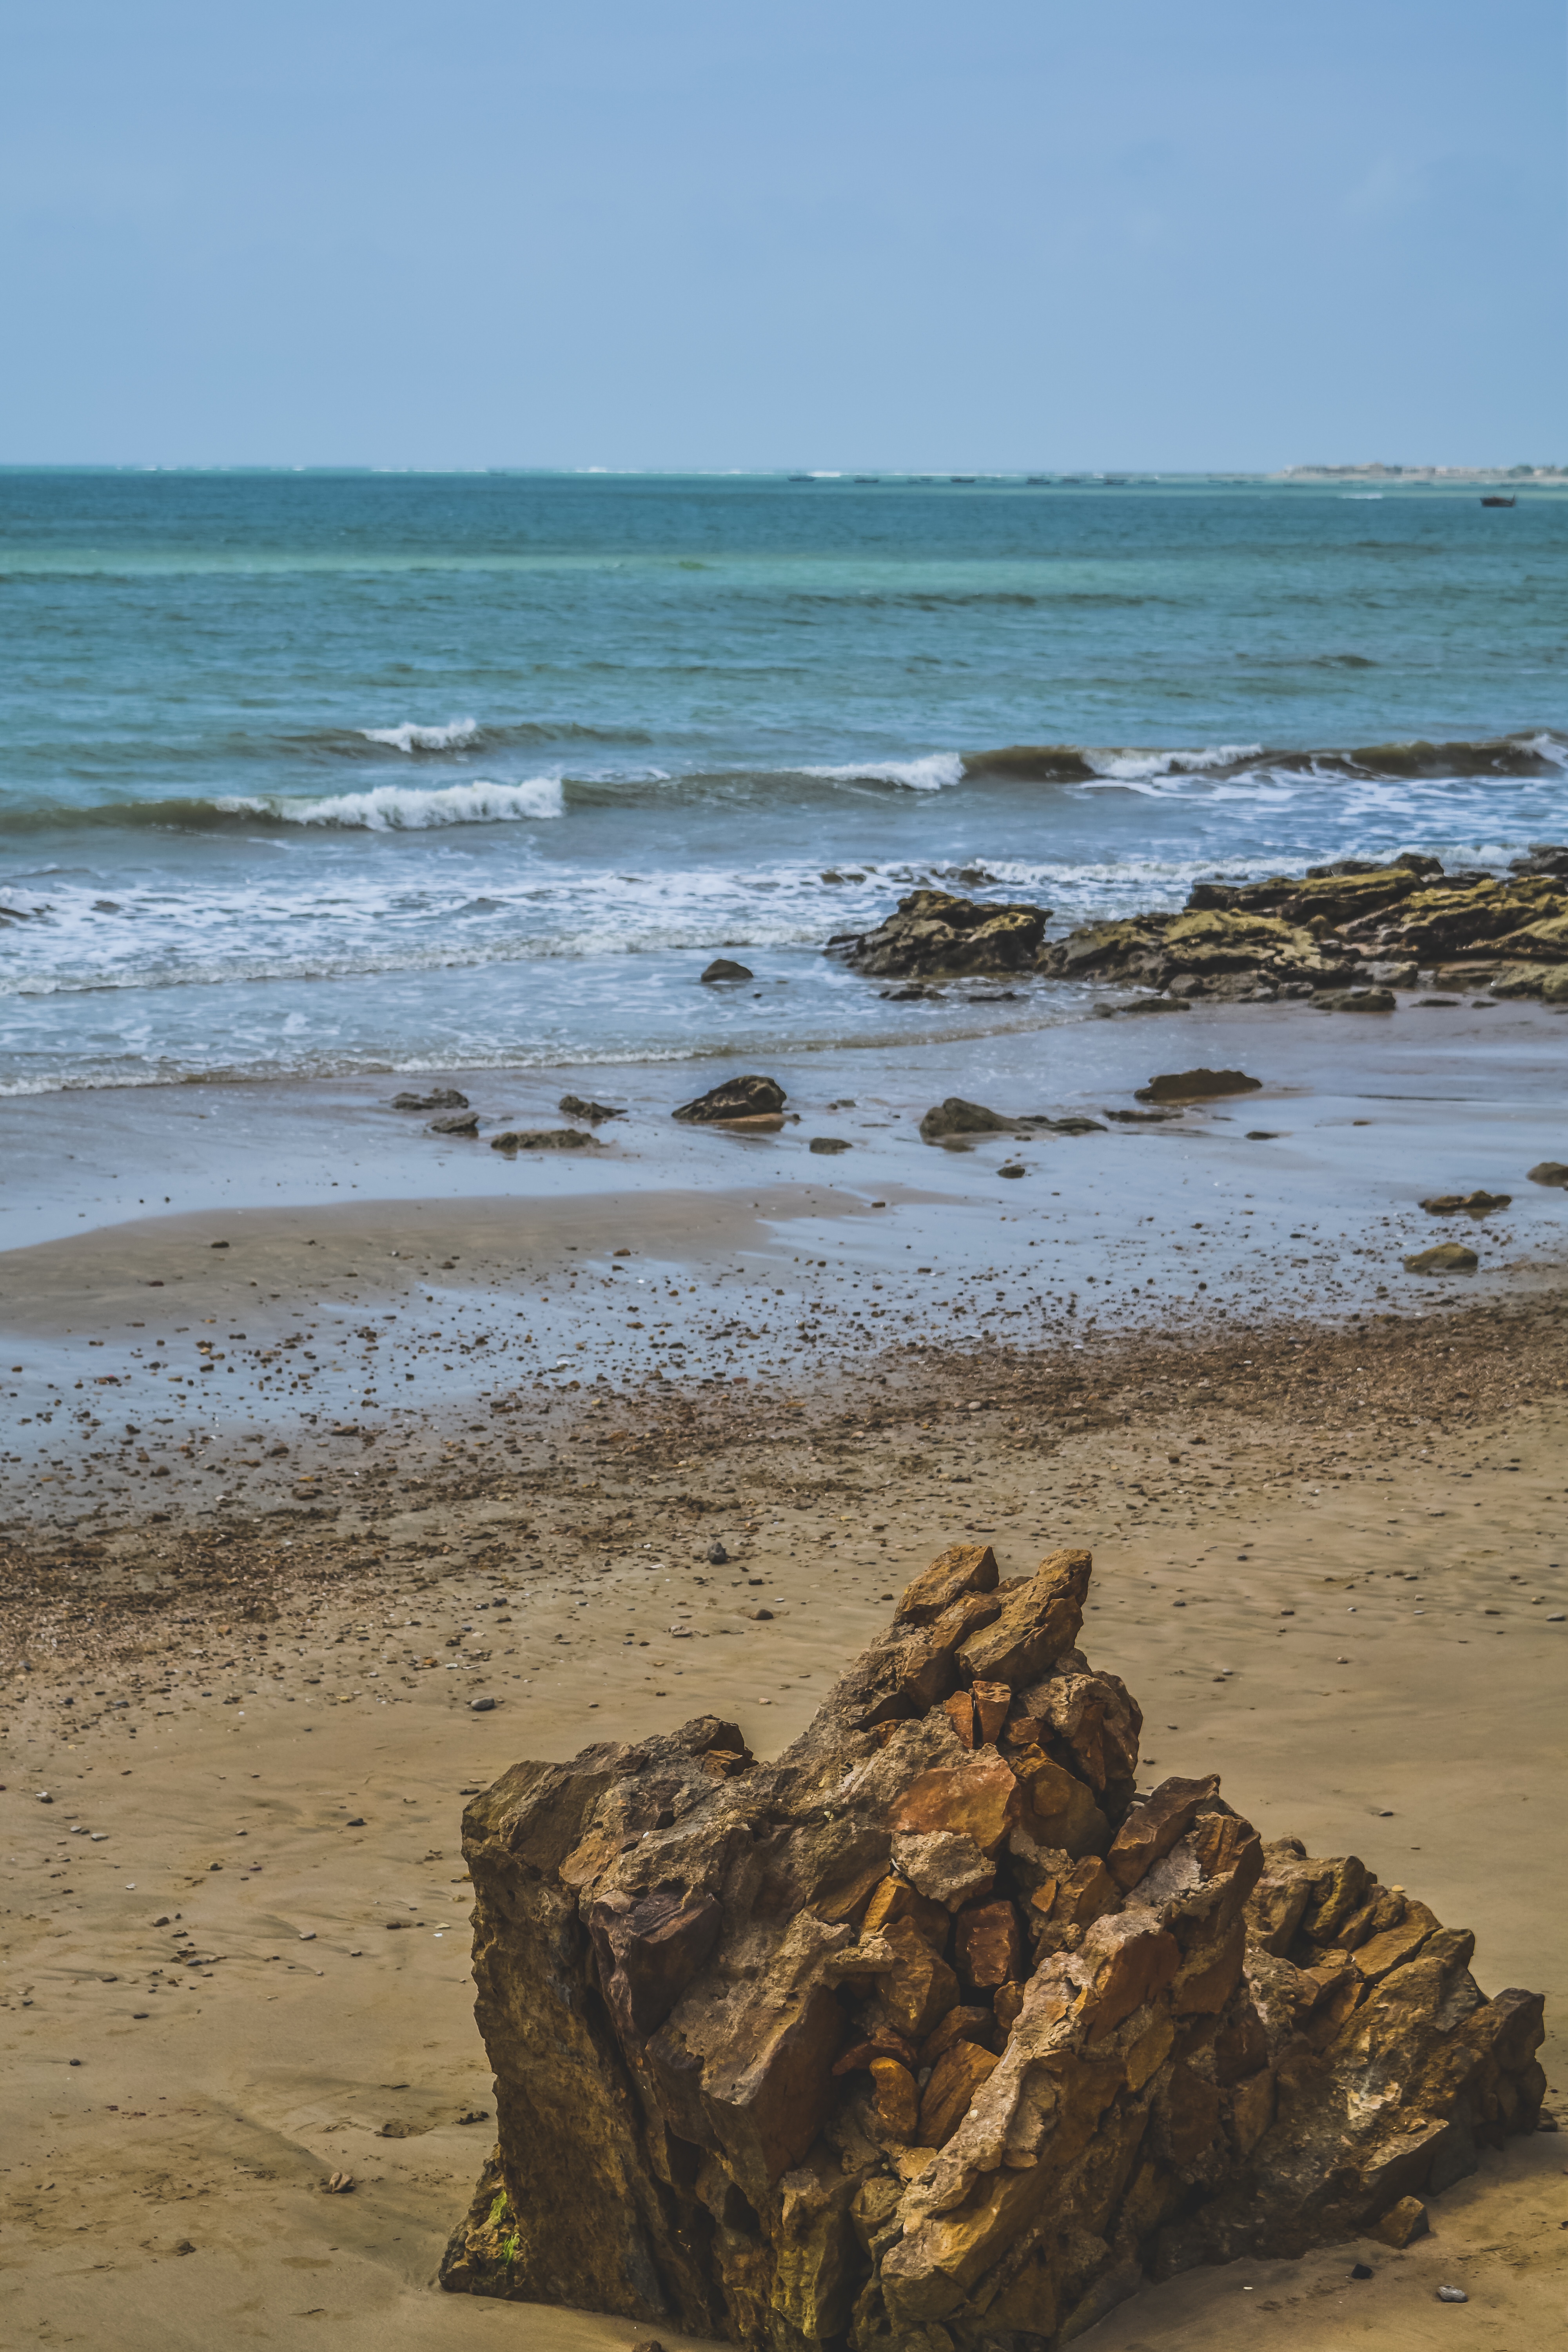
beach, sea, coast, sand, rock, ocean, shore, wave, cliff, bay, terrain, material, body of water, habitat, cape, natural environment, wind wave